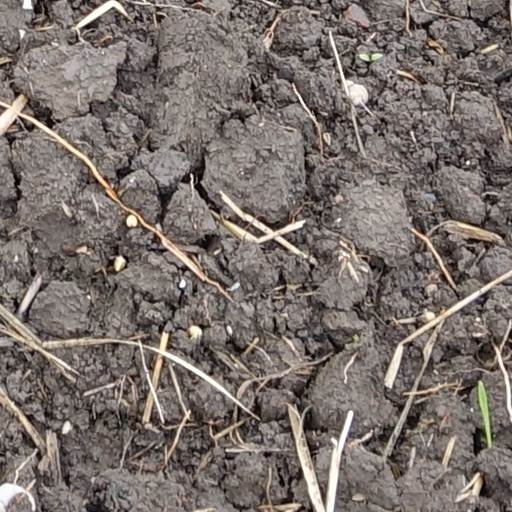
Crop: wheat